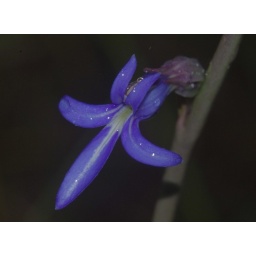
A native plant growing by the road at Swan Bay, NSW Australia.